Ahmad al-Mansur

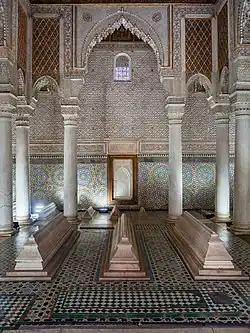
Mausoleum chamber of Ahmad al-Mansur in the Saadian Tombs

Ahmad al-Mansur died in 1603 and was succeeded by his son Zidan al-Nasir, who was based in Marrakech, and by Abou Fares Abdallah, who was based in Fez who had only local power. He was buried in the mausoleum of the Saadian Tombs in Marrakech. Well-known writers at his court were Ahmed Mohammed al-Maqqari, Abd al-Aziz al-Fishtali, Ahmad Ibn al-Qadi and Al-Masfiwi.